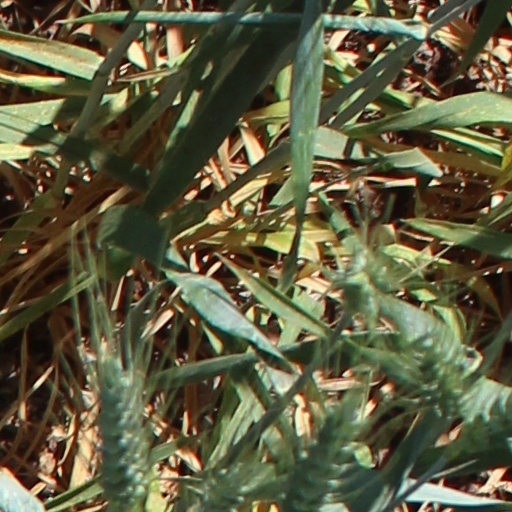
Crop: wheat